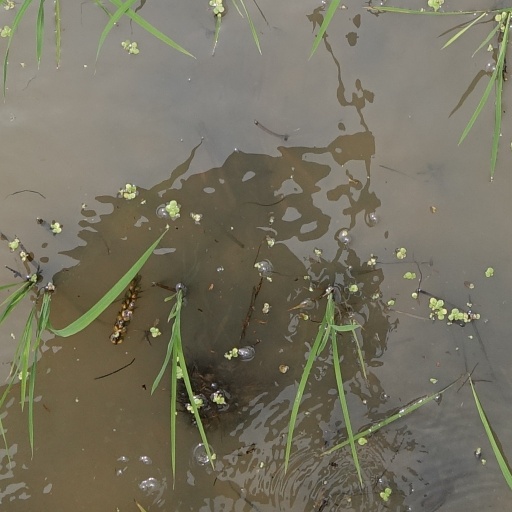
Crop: rice